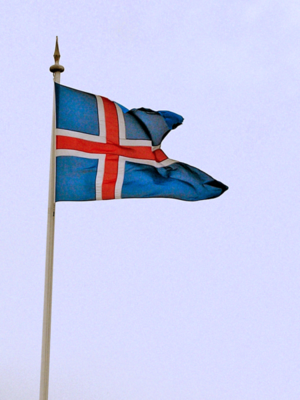
"Le drapeau de l'Islande est décrit officiellement dans la loi nᵒ 34, du 17 juin 1944, jour où l'Islande est devenue une République. Cette loi est intitulée ""Loi du drapeau national des Islandais et les Armes d'État"" et décrit le drapeau islandais comme suit :